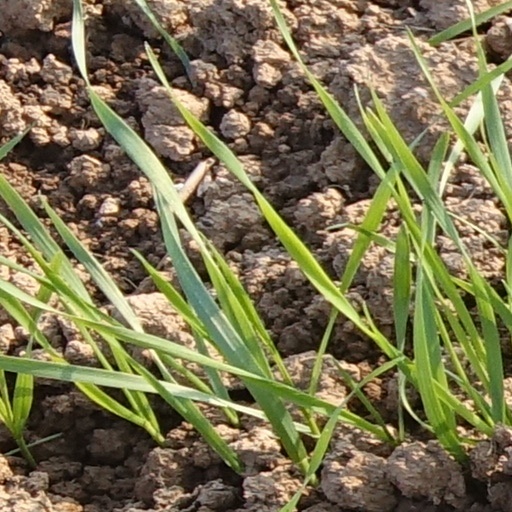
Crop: wheat